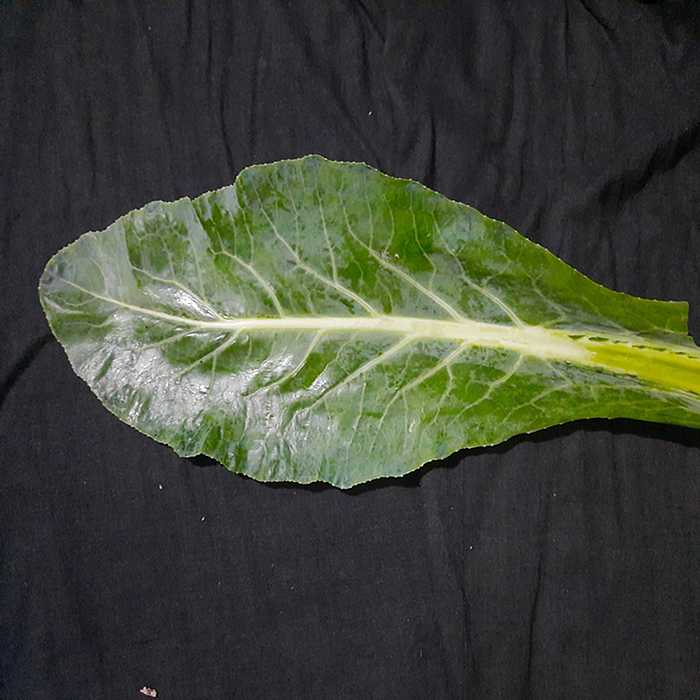
Plant: Cauliflower
Label: Fresh leaf